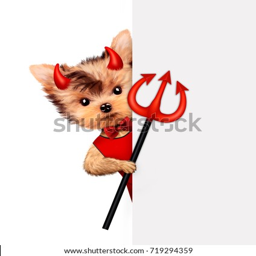
funny cartoon animal devil behind a banner .